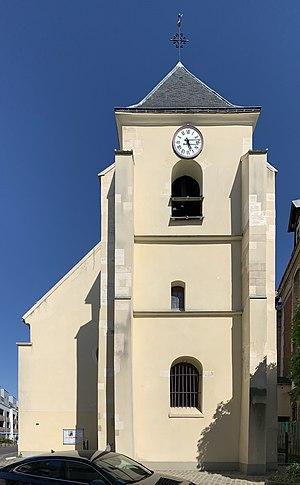
Église Notre-Dame de Villepinte, Seine-Saint-Denis.
L'église Notre-Dame-de-l'Assomption, 24 rue de l'Eglise à Villepinte est une église de Seine-Saint-Denis affectée au culte catholique. Elle est dédiée à l'Assomption de Marie et dépend du diocèse de Saint-Denis.